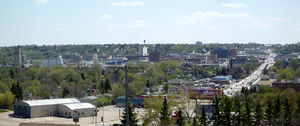
Minot (North Dakota) / Ekstern henvisning
Minot
Minot er en amerikansk by og administrativt centrum i det amerikanske county Ward County i staten North Dakota. I 2000 havde byen et indbyggertal på 36.567.